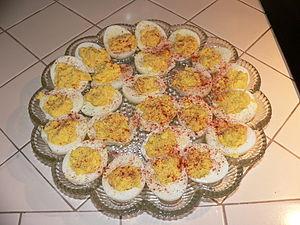
L'œuf mimosa est une entrée composée d'un œuf dur, coupé en deux, dont le jaune a été enlevé, mélangé avec de la mayonnaise et des herbes, puis replacé dans le blanc. Un peu du jaune cuit est émietté dessus à la fin, ressemblant à du mimosa.